Evanton

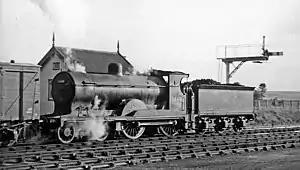
A Caledonian Railway 4-4-0 locomotive shunting at Evanton station in 1957

The A9, the road connecting Edinburgh with Inverness and the far north, once ran through Evanton, on the path of Balconie Street. However, a bypass was created as part of a general scheme to shorten the journey between Inverness to Invergordon. This reduced the amount of traffic going through the village, but decreased the revenue available to local businesses. The road also cut through much of the farmland of the zone, distorting the shape of the fields. This was compounded by the closure of the filling station in the village. For those who do not have cars, the only means of transport is either by foot or by the No. 25 bus service operated by Stagecoach. Recently, the express service running from Inverness to Dornoch began to stop in Evanton. Now residents can travel from and to Inverness without the long diversion through Dingwall, making it easier to work in the city of Inverness without personal transport.